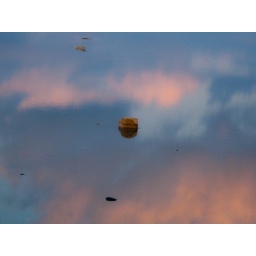
stone in sky